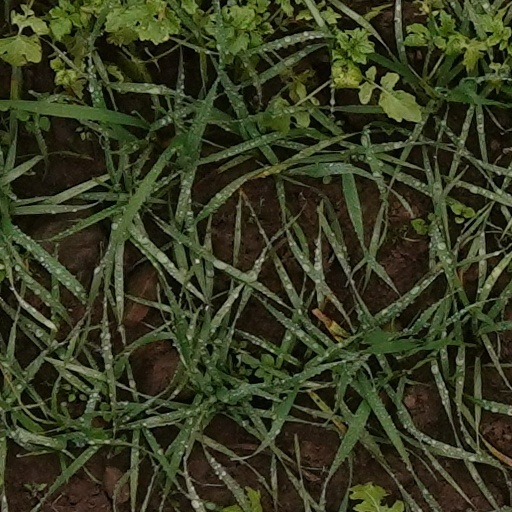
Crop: wheat